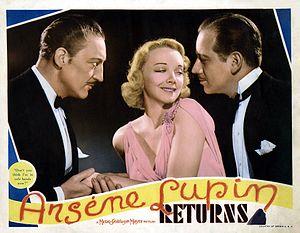
Le Retour d'Arsène Lupin est un film américain en noir et blanc réalisé par George Fitzmaurice, sorti en 1938.